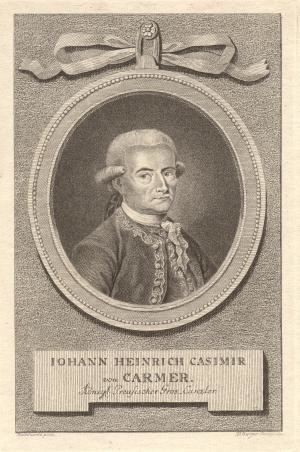
Johann Heinrich von Carmer
Johann Heinrich von Carmer.
Johann Heinrich Casimir von Carmer var en tysk statsmand.